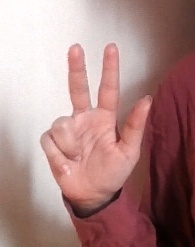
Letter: al